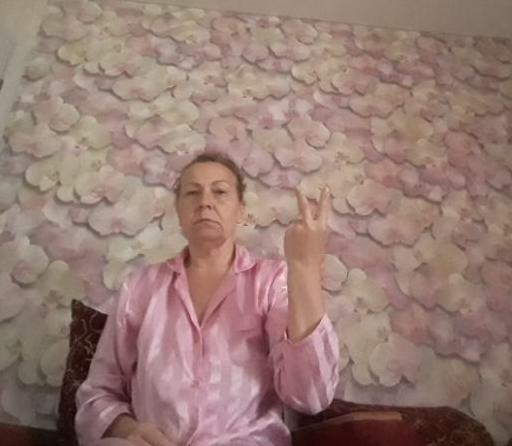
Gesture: peace_inverted